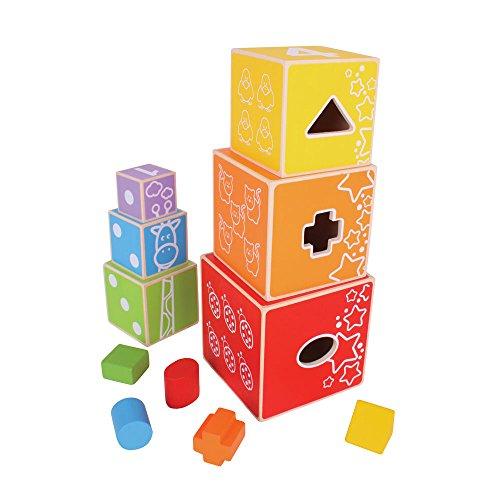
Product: Bigjigs Toys Stacking Cubes
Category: Toys & Games | Baby & Toddler Toys | Sorting & Stacking Toys
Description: Bigjigs Toys introduces the solid wood and vibrantly textured and colored Stacking Cubes.
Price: $31.50
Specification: ProductDimensions:4.5x4.5x4.5inches|ItemWeight:1pounds|ShippingWeight:1pounds|DomesticShipping:ItemcanbeshippedwithinU.S.|InternationalShipping:Thisitemisnoteligibleforinternationalshipping.LearnMore|ASIN:B00JUQ50GY|Itemmodelnumber:BB101|Manufacturerrecommendedage:12months-15years